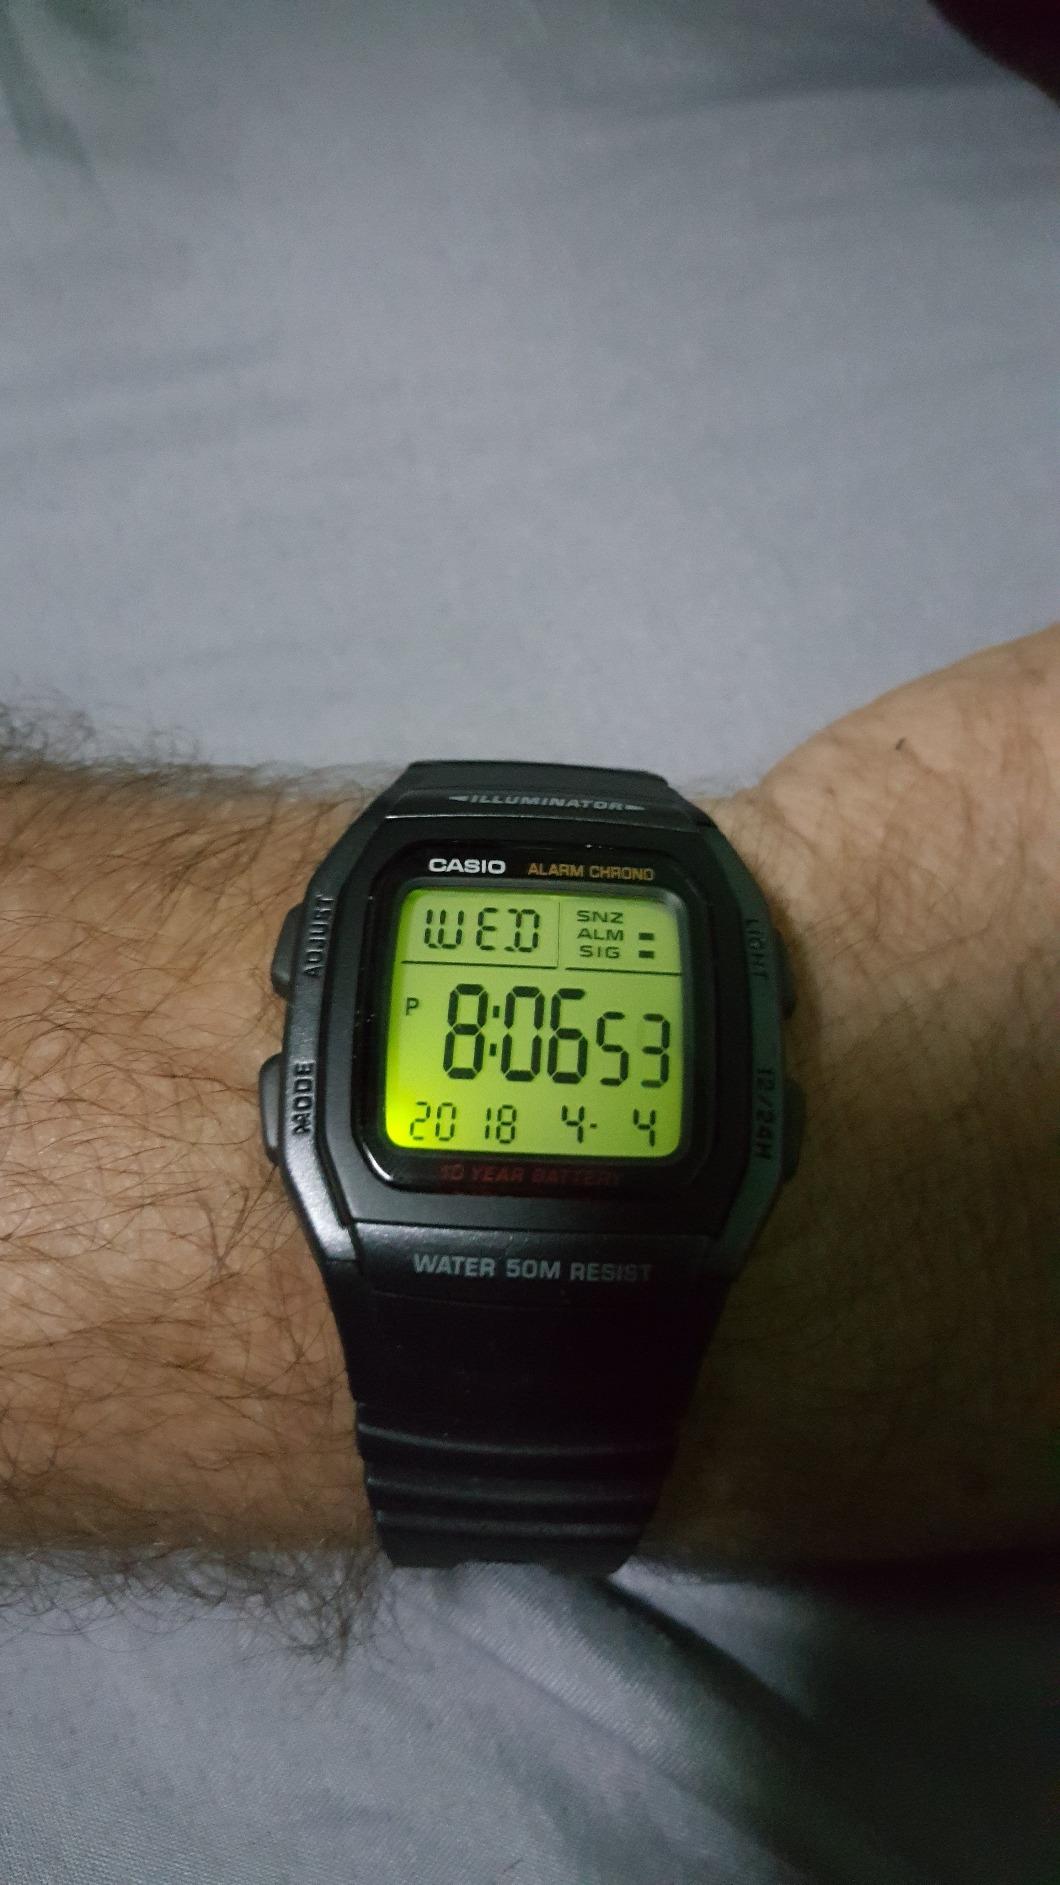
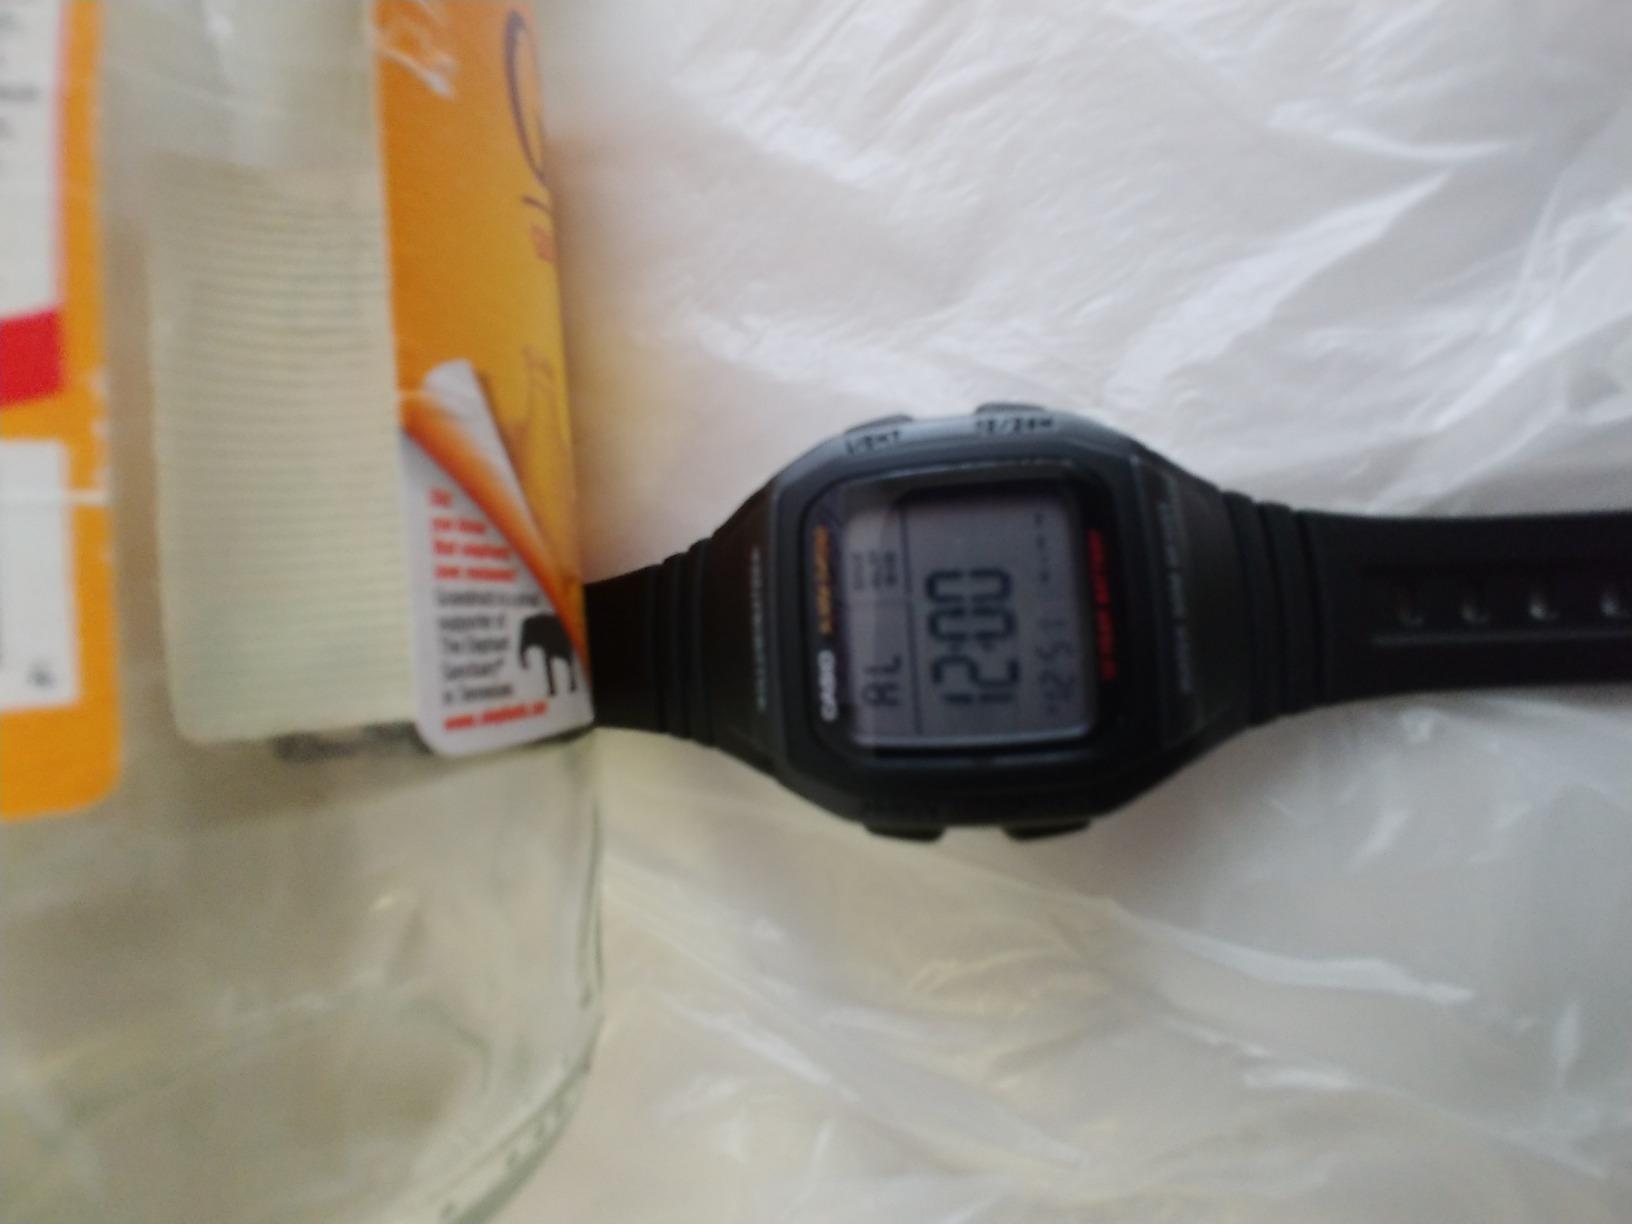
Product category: accessories_watch
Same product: yes